Châtelat

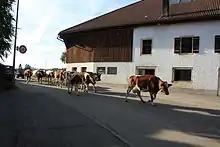
Herding cattle through Fornet-Dessous village. The majority of jobs in the municipality are in agriculture.

, Châtelat had an unemployment rate of 0.49%. , there were a total of 61 people employed in the municipality. Of these, there were 40 people employed in the primary economic sector and about 16 businesses involved in this sector. 15 people were employed in the secondary sector and there was 1 business in this sector. 6 people were employed in the tertiary sector, with 2 businesses in this sector. There were 68 residents of the municipality who were employed in some capacity, of which females made up 36.8% of the workforce.